Gumma-Yawata Station

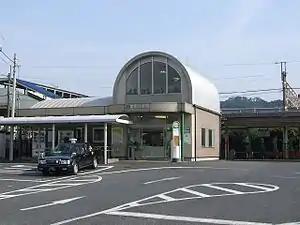
Gumma-Yawata Station in 2008

is a passenger railway station in the city of Takasaki, Gunma, Japan, operated by the East Japan Railway Company (JR East).